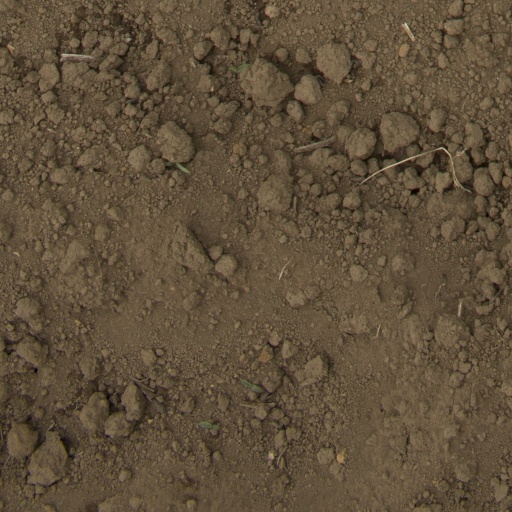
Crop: Jerusalem artichoke